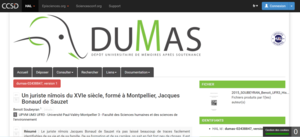
Capture d'écran de la plateforme de Dépôt Universitaire de Mémoires Après Soutenance (DUMAS). Mémoire de M2 de Benoit Soubeyran sur Jacques Bonaud de Sauzet
Le portail DUMAS est une archive ouverte pour les mémoires de master.